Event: Nepal Earthquake
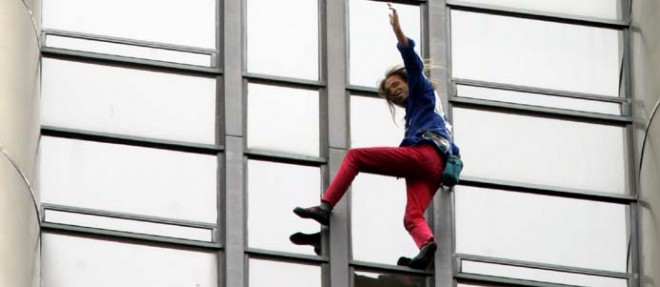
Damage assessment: no_damage